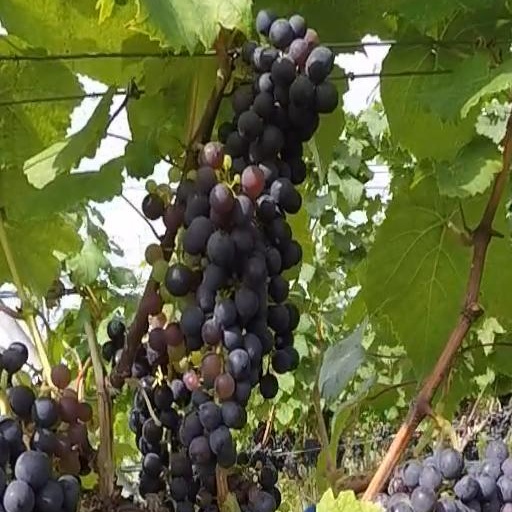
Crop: grape